Levern Water

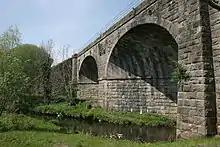
The Levern Water viaduct

In 1847, the Glasgow, Barrhead and Neilston Direct Railway built a three-arch viaduct across the river, designed by engineer Neil Robson of Glasgow. The viaduct was constructed using rusticated ashlar blocks. The viaduct has been listed as a Category B site since 17 February 1992. The viaduct also passes over the top of the minor Salterland Road, which has its own Category-C–listed bridge over Levern Water featuring two arches adjacent to the rail viaduct and built in the 18th century.